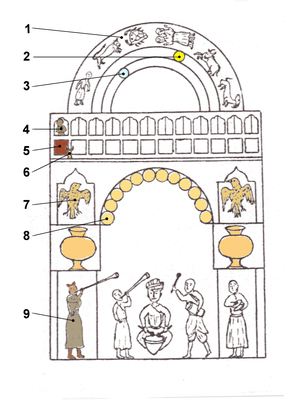
Schéma de repérage des différents éléments de l'horloge.
Les horloges hydrauliques arabes sont les héritières des horloges hydrauliques de l'Antiquité gréco-romaine. s'inspirant des principes et applications décrits, entre autres, par Philon de Byzance et Héron d'Alexandrie, leurs mécanismes ingénieux seront repris et perfectionnés à l'époque médiévale, souvent sous une forme ludique, par des érudits tels les frères Banou Moussa et surtout par Al-Jazari.